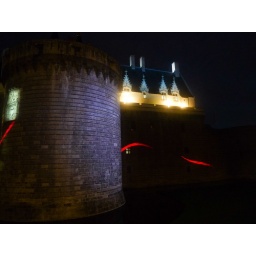
The castle in Nantes by night, illuminated with red bands.